Against the Law (1950 film)

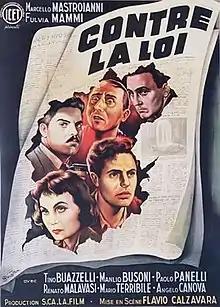
French film poster

Against the Law is a 1950 Italian crime film directed by Flavio Calzavara and starring Marcello Mastroianni, Fulvia Mammi and Renato Malavasi.